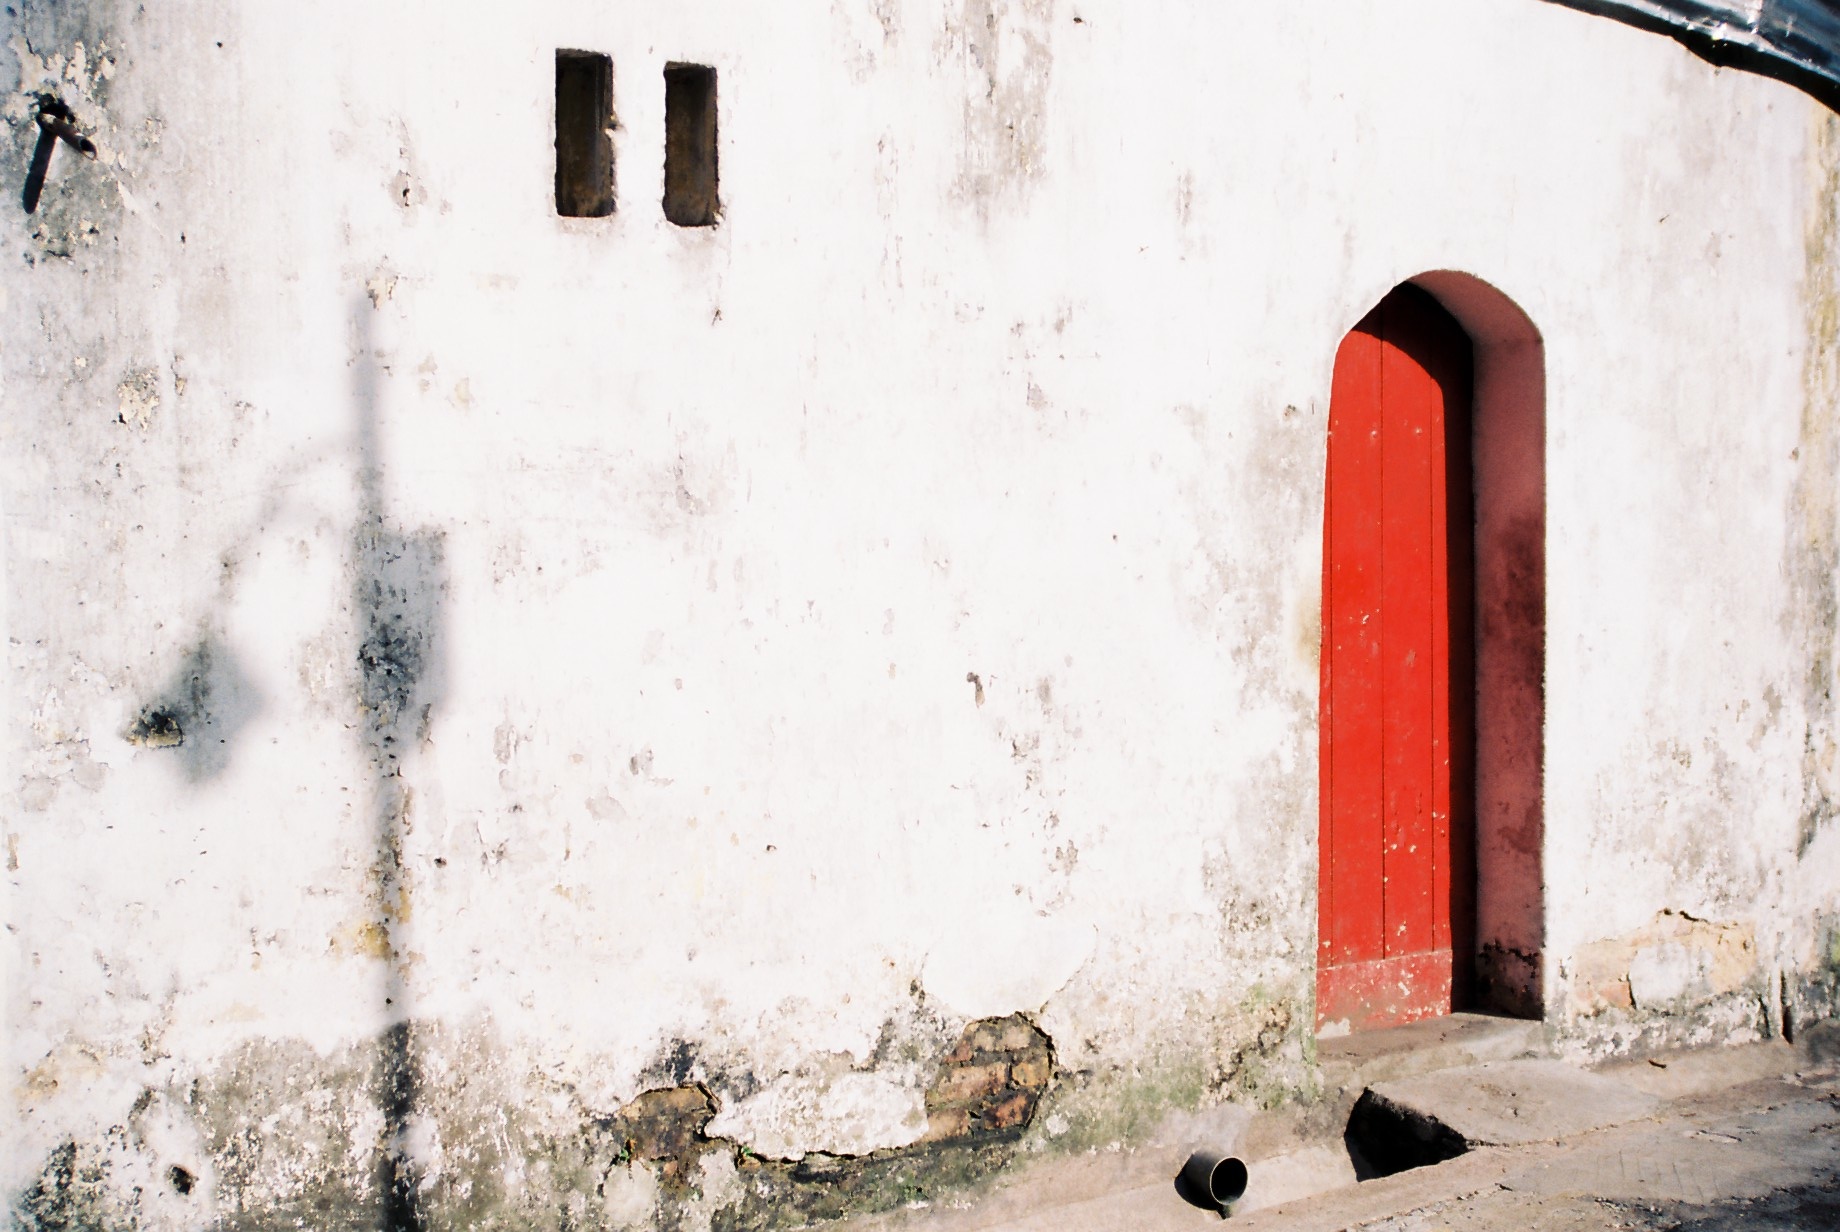
snow, winter, white, window, wall, red, color, brick, door, art, temple